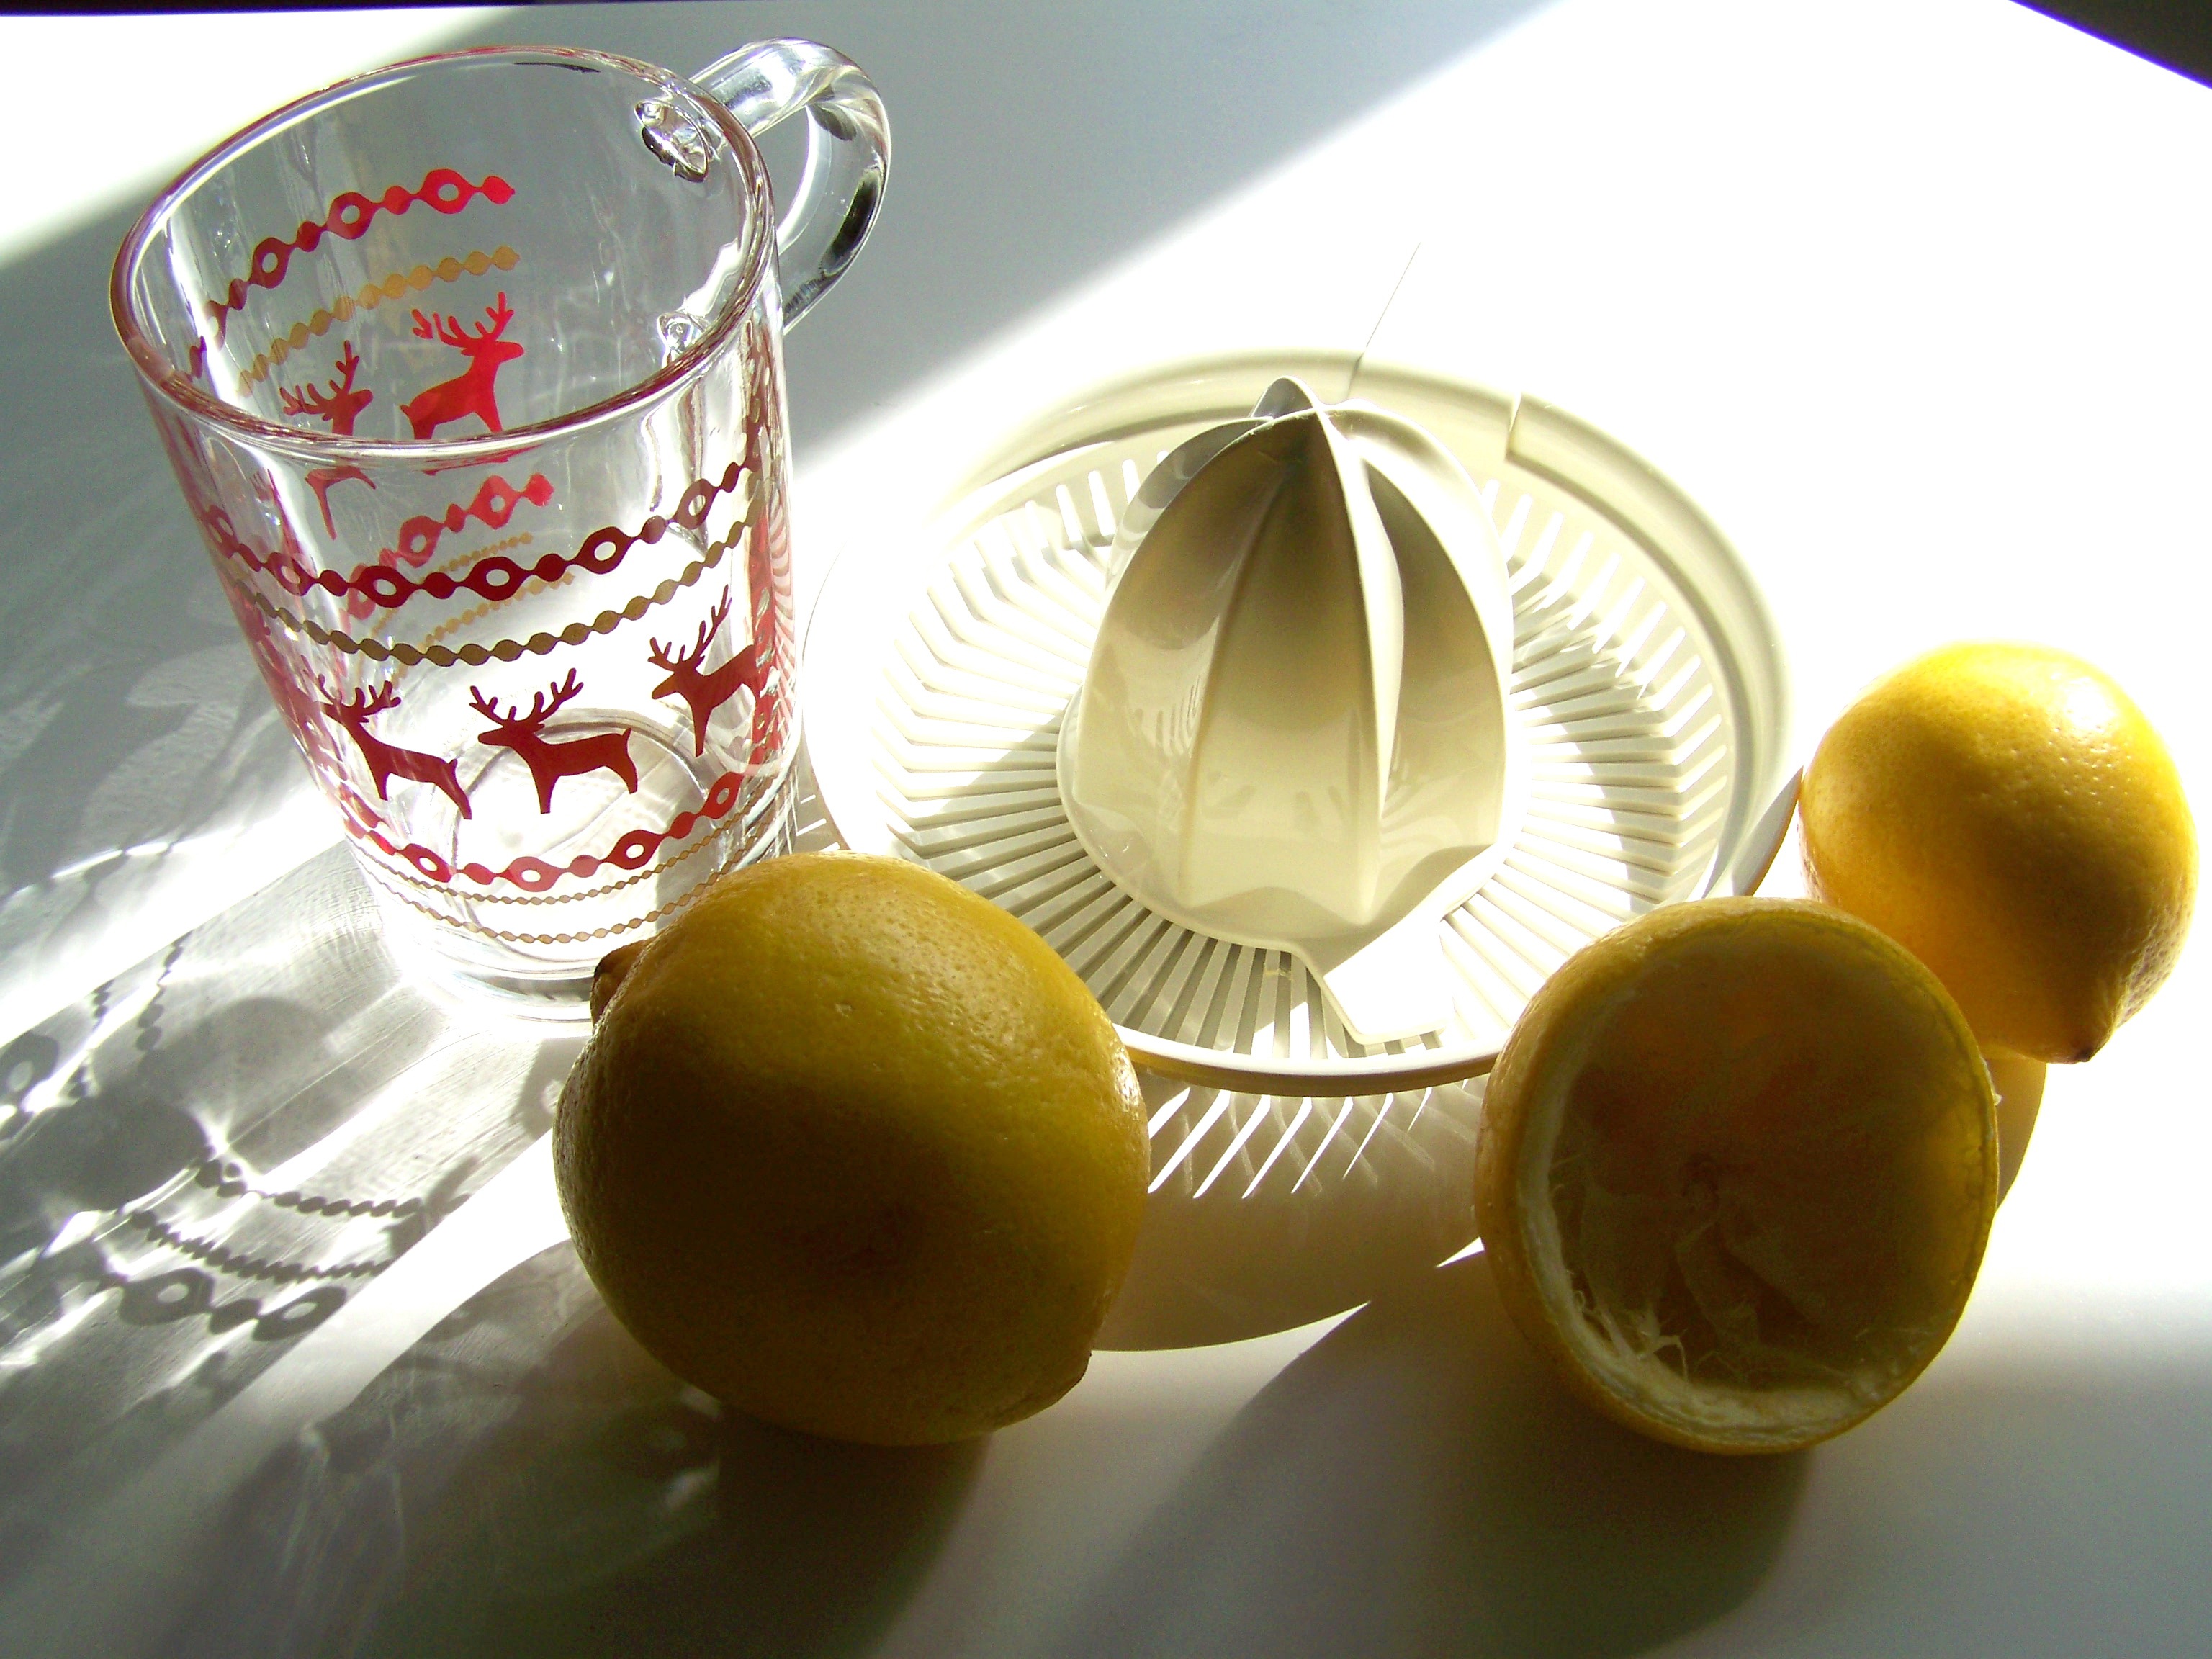
plant, fruit, glass, food, produce, drink, still life, lemon, citrus, flowering plant, yellow fruit, light shadow, land plant